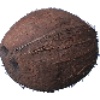
Label: Cocos 1